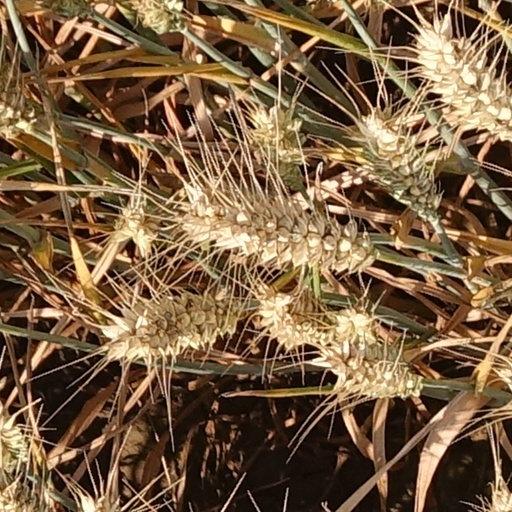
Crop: wheat